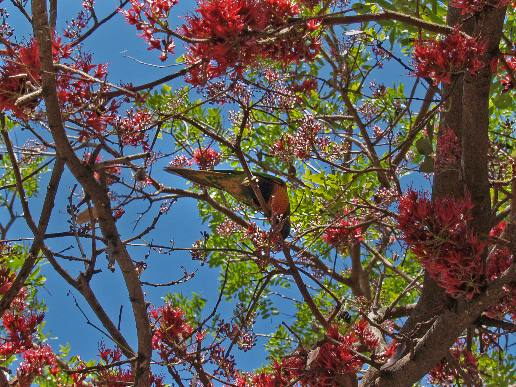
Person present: No